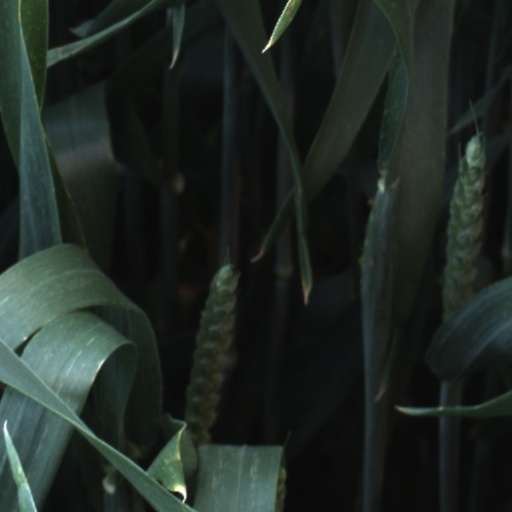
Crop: wheat